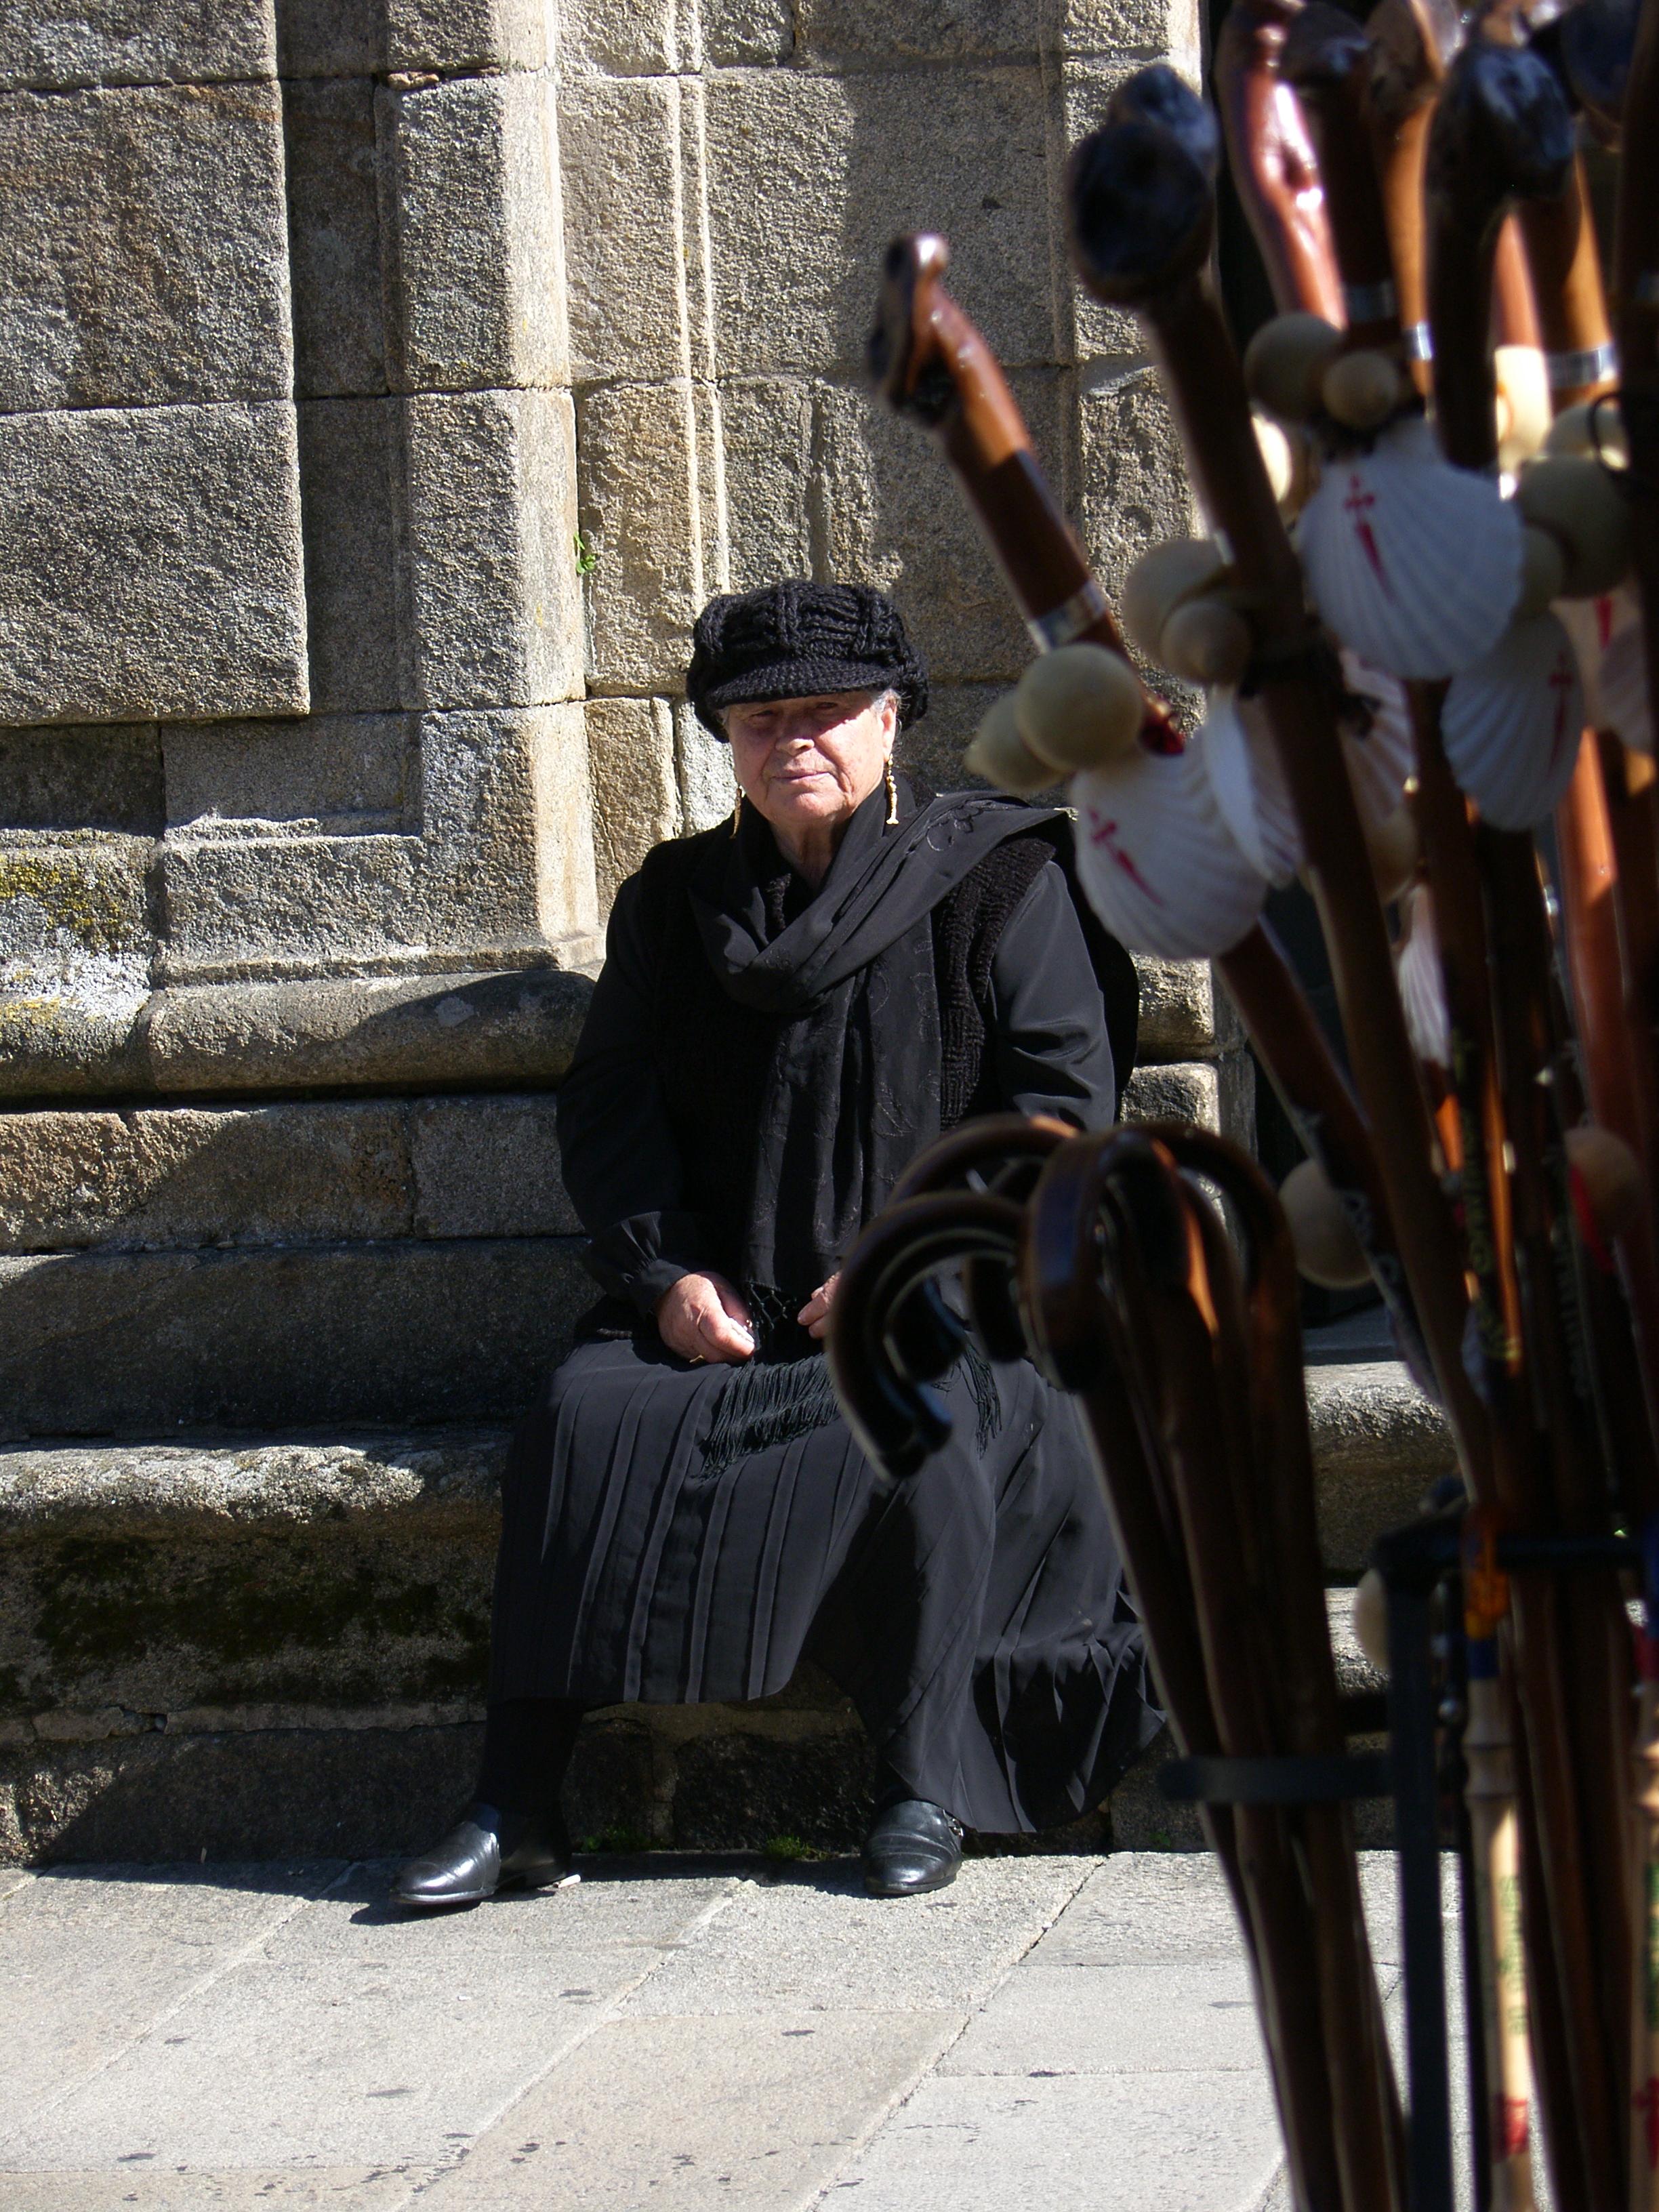
landscape, person, people, la, ggl1, coru agaliciaspainscenary